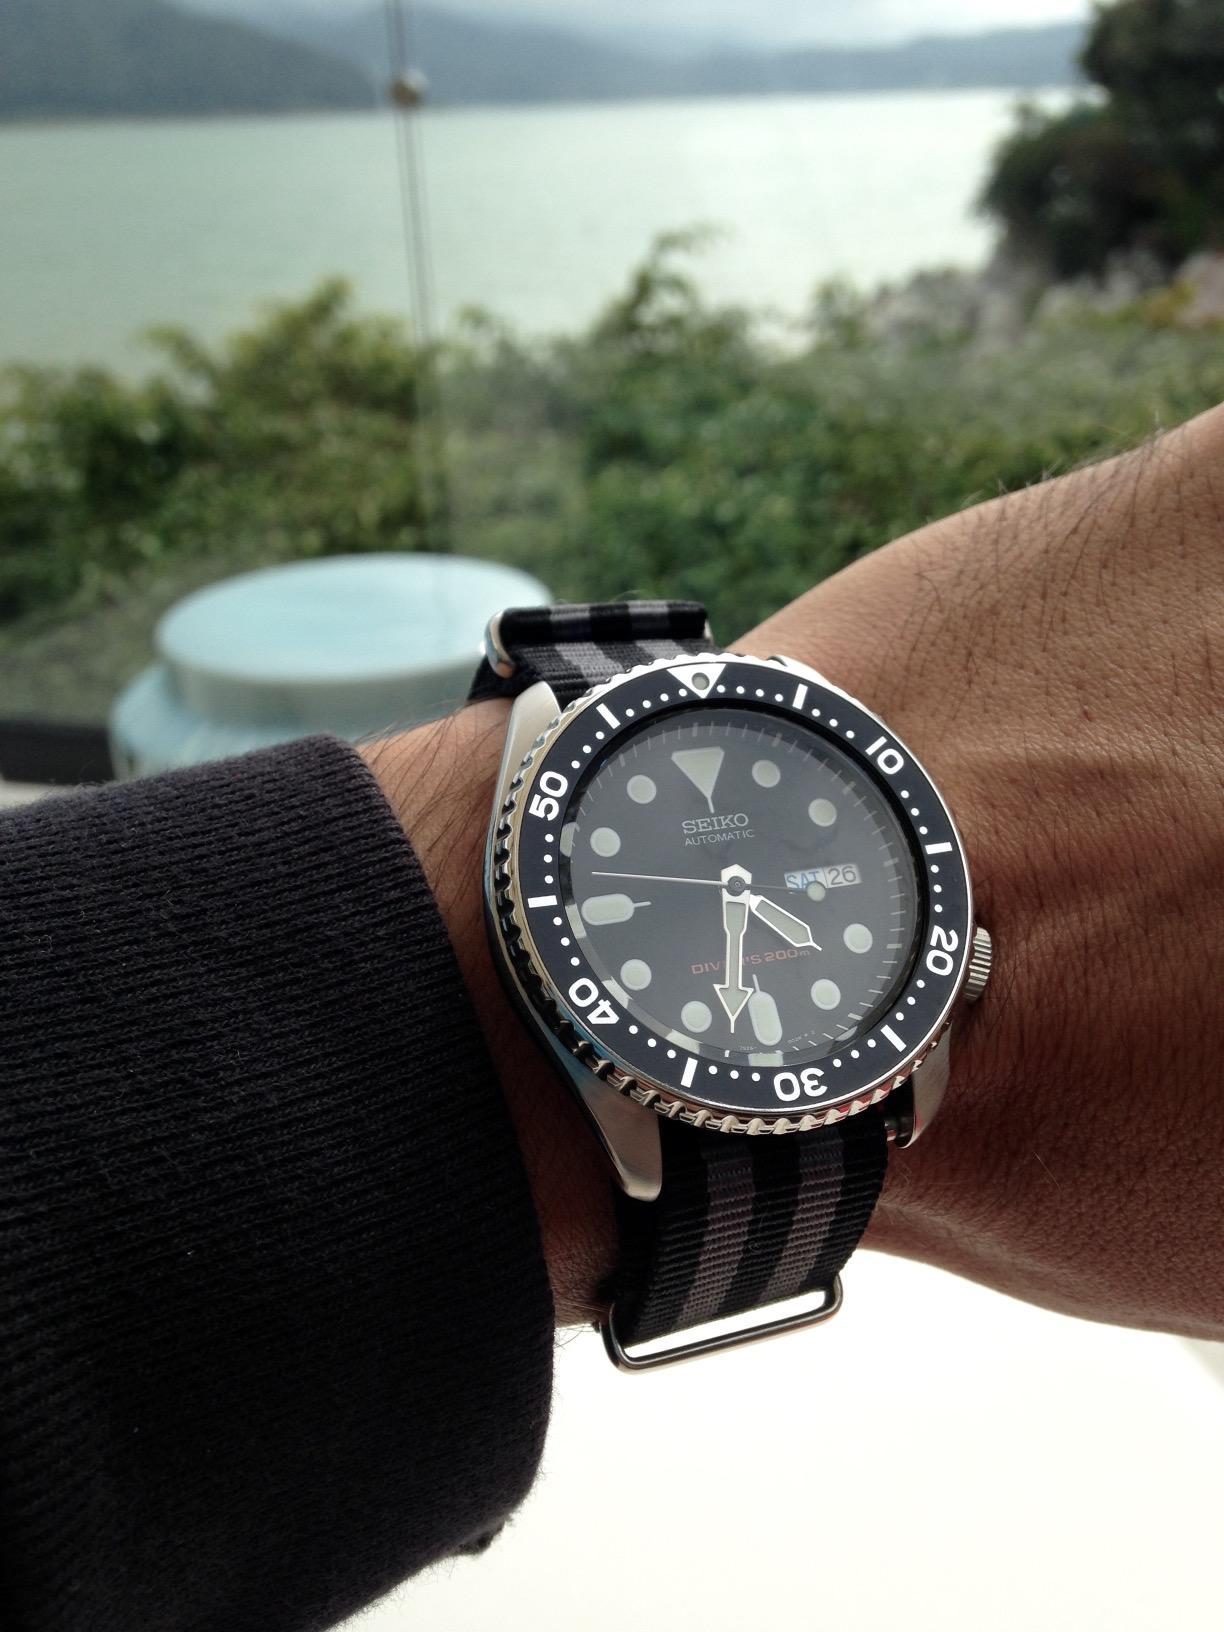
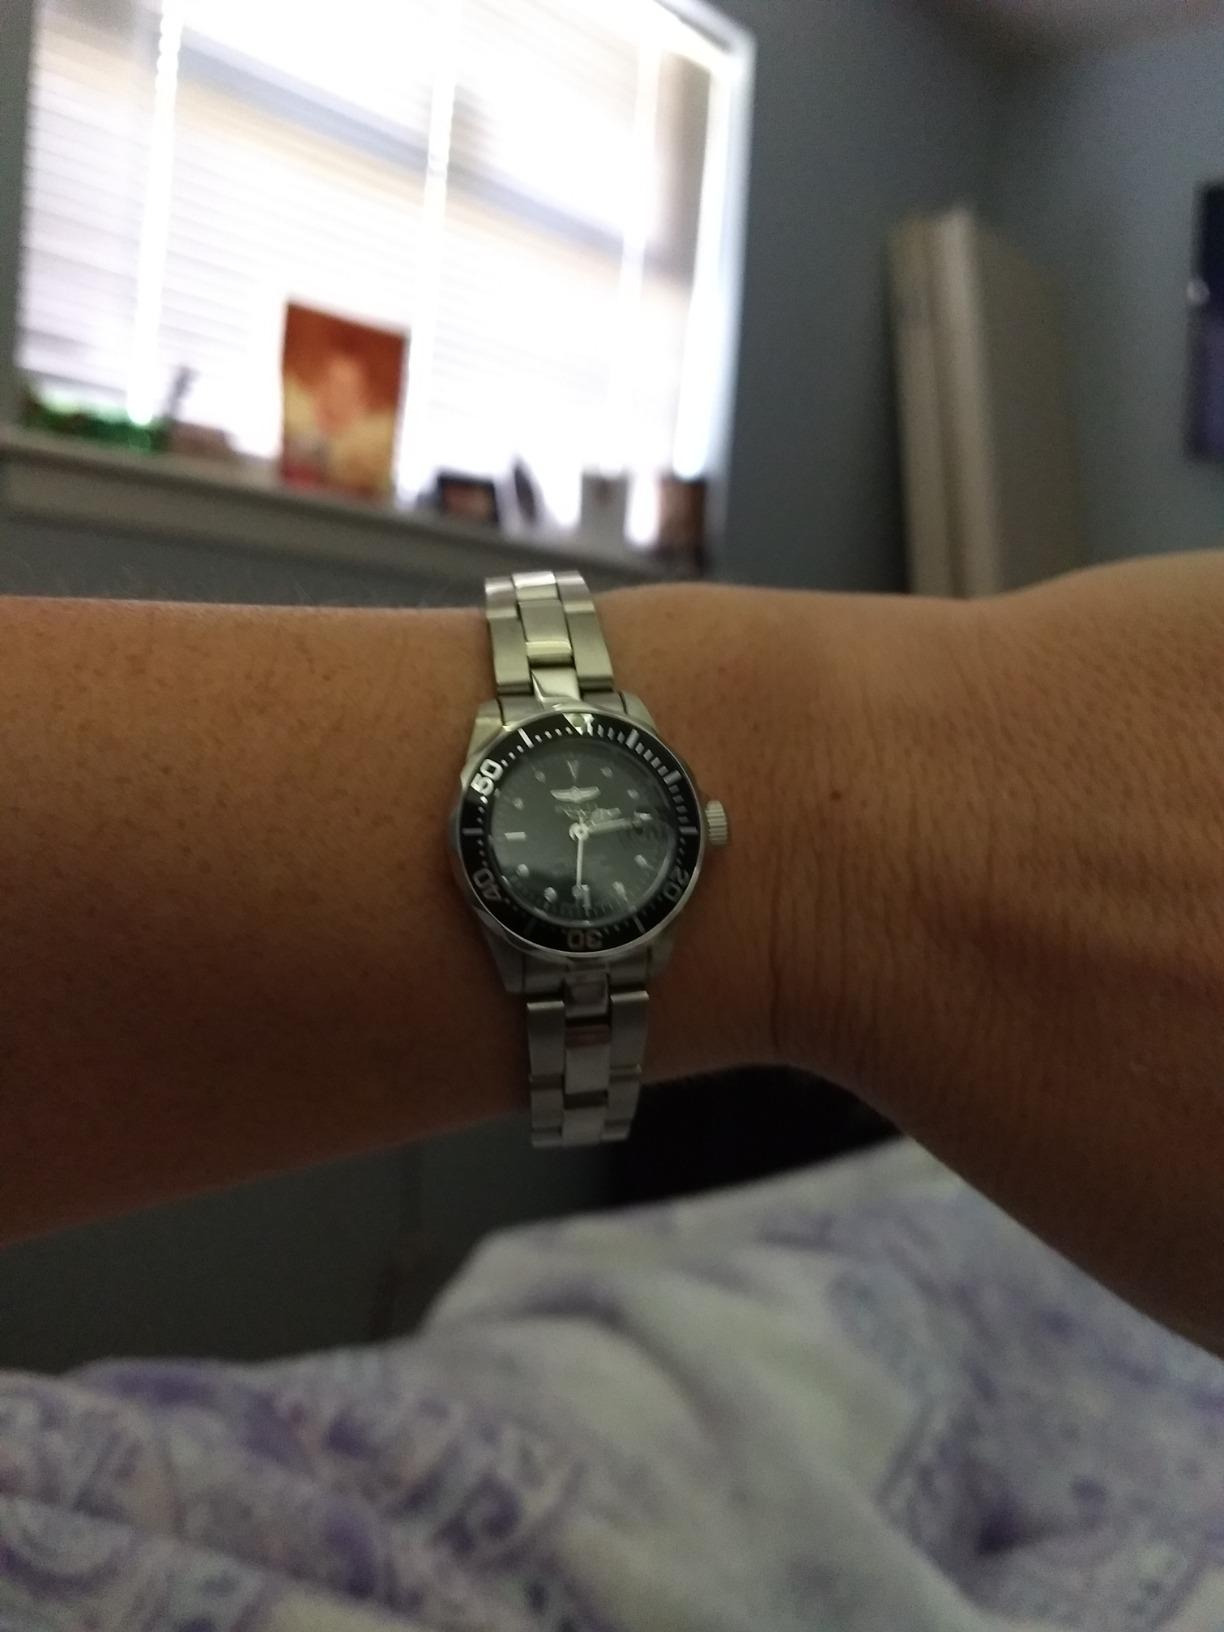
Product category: accessories_watch
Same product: no